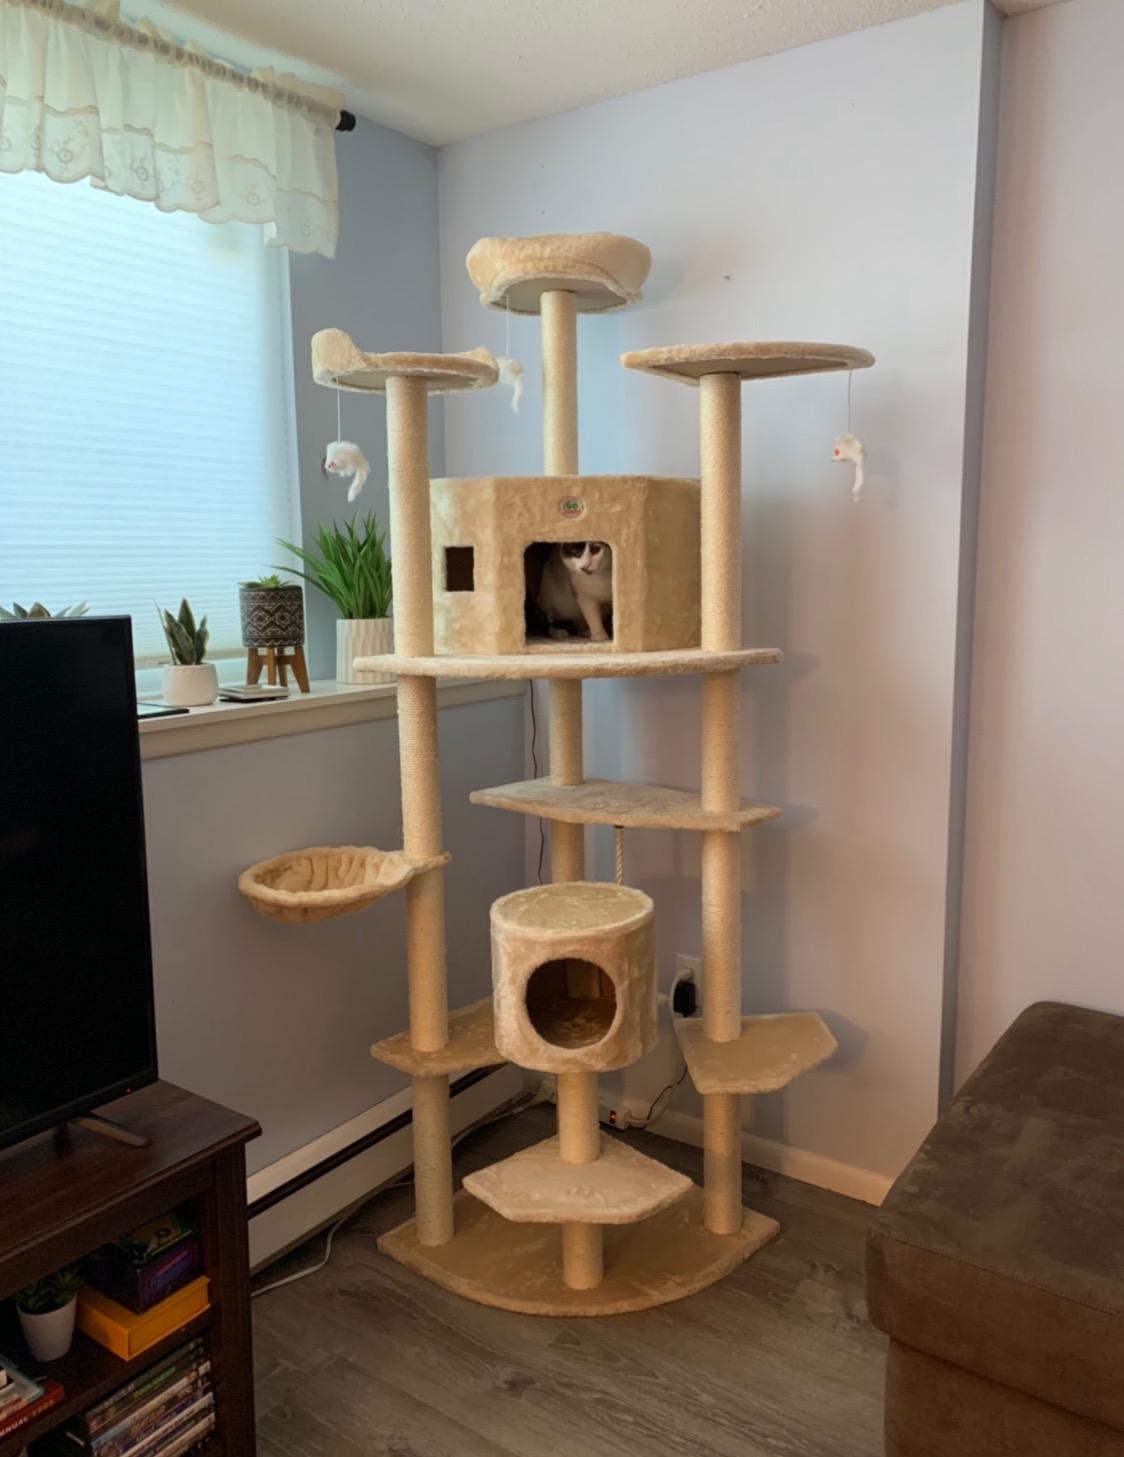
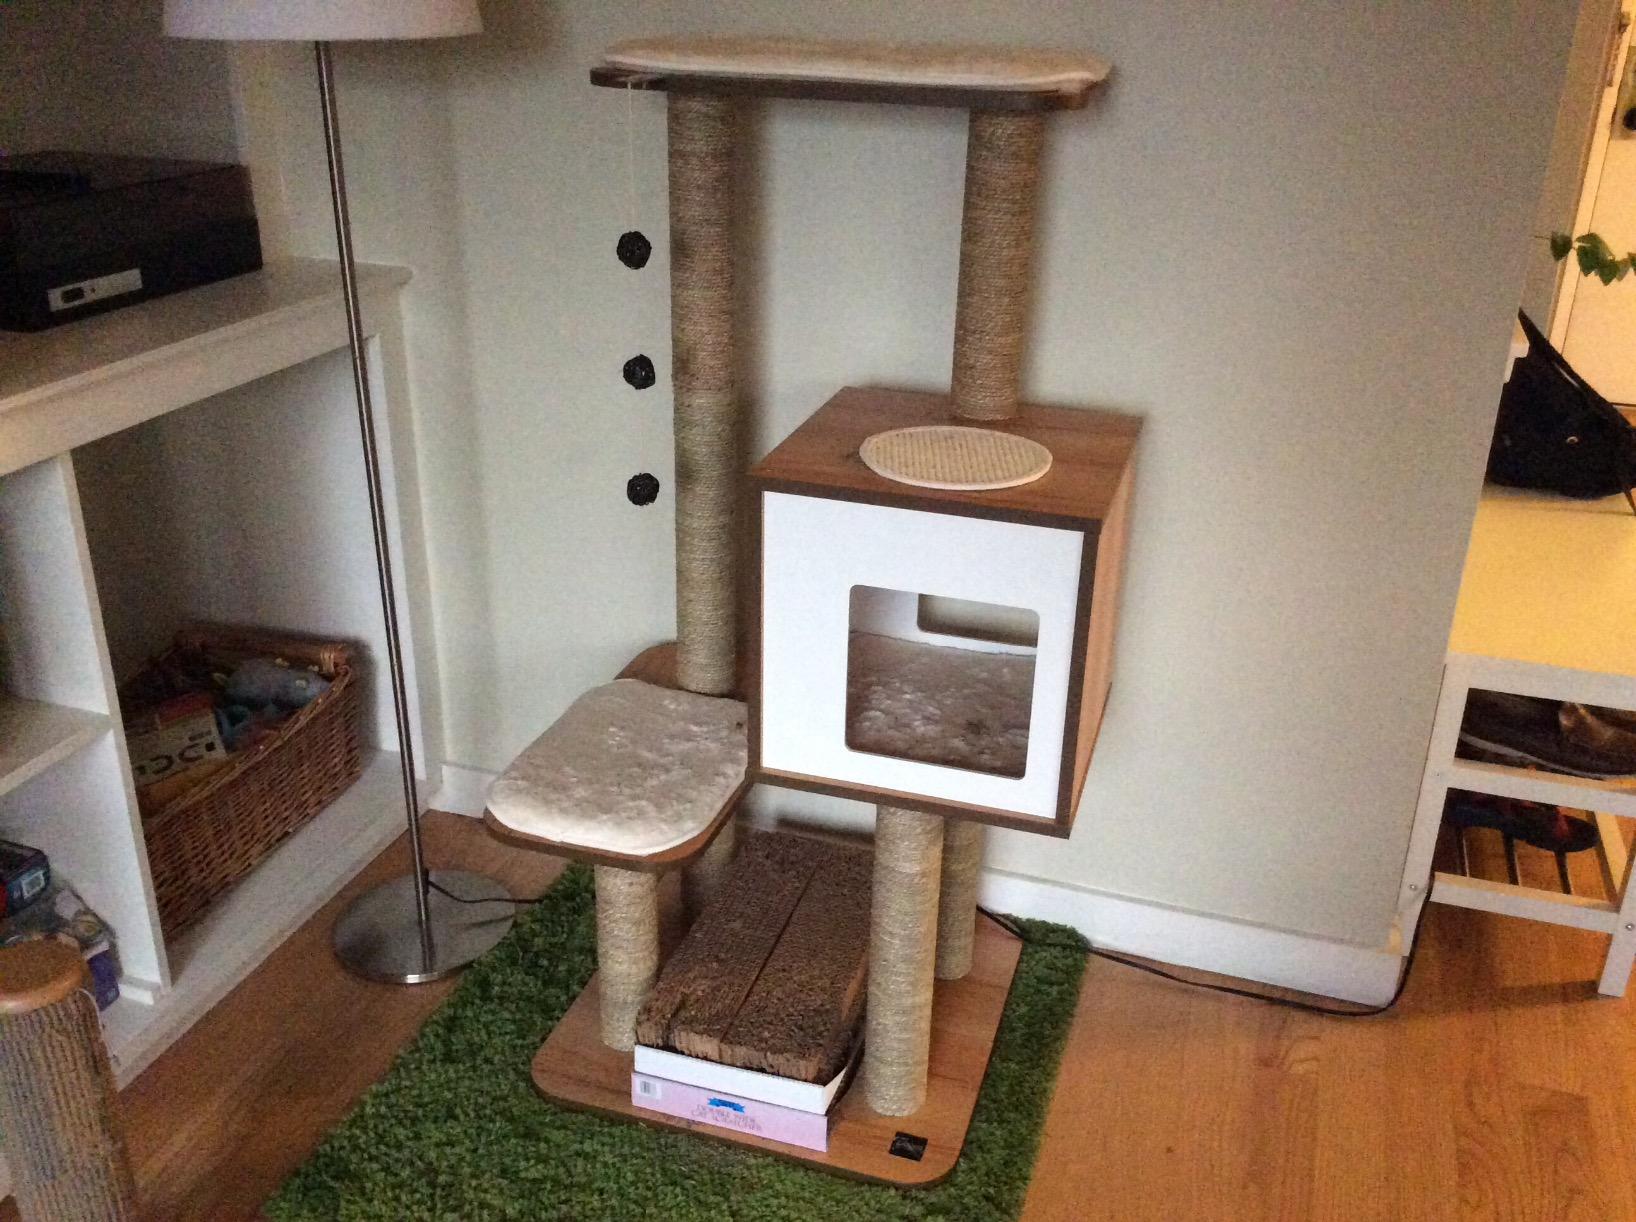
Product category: items_cat tree
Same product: no